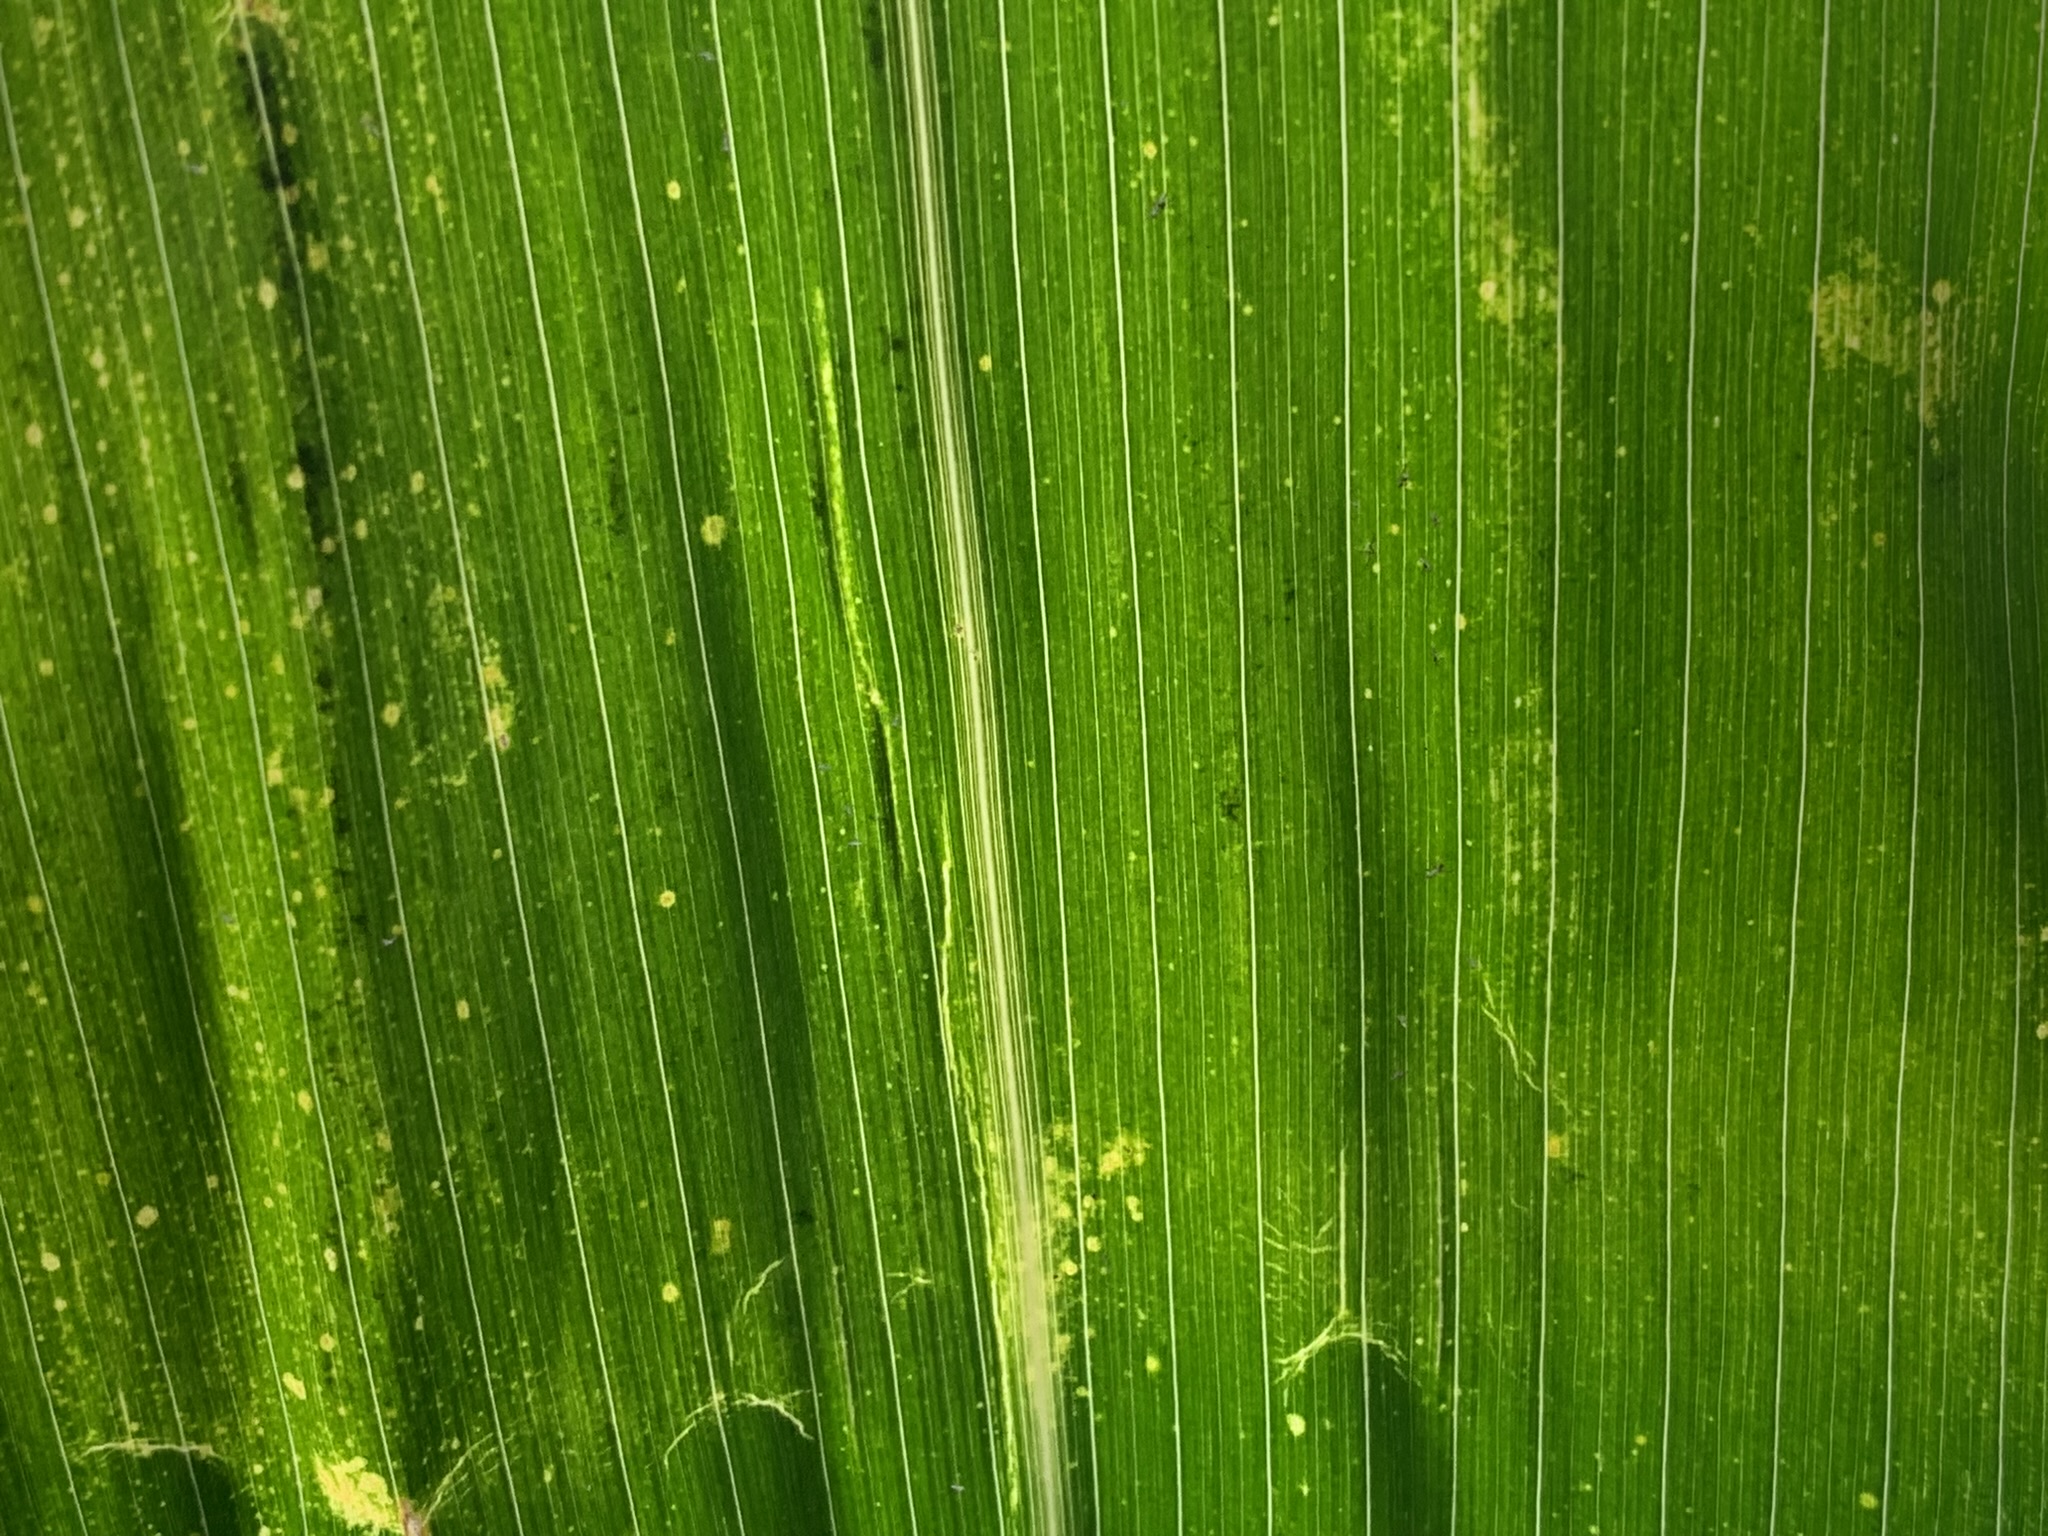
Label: MLN